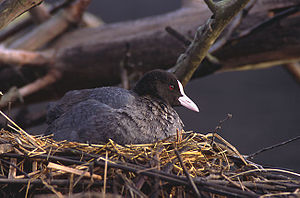
Blishøne / Adfærd
Blishønen er en almindelig ynglefugl i Danmark. Den findes ved søer, moser og vandløb. Blishønen er udbredt i det meste af Europa, dog ikke det nordlige Skandinavien, samt i Asien og Australien. Arten lever især af vandplanter.